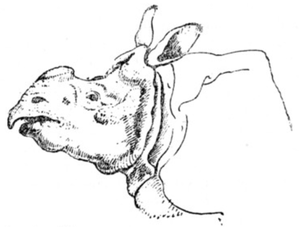
Le rhinocéros de Versailles est un rhinocéros indien mâle qui a vécu dans la ménagerie royale du Palais de Versailles de 1770 à 1793.